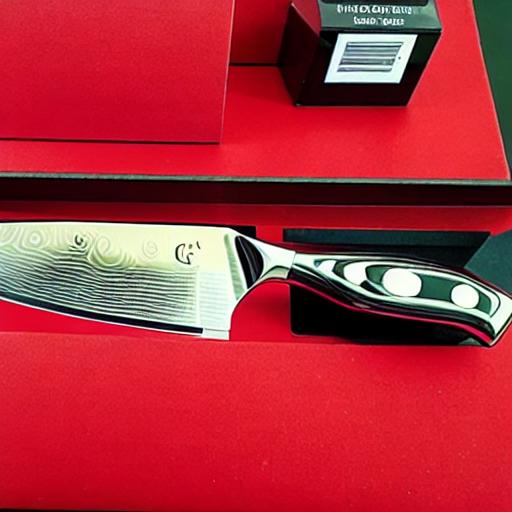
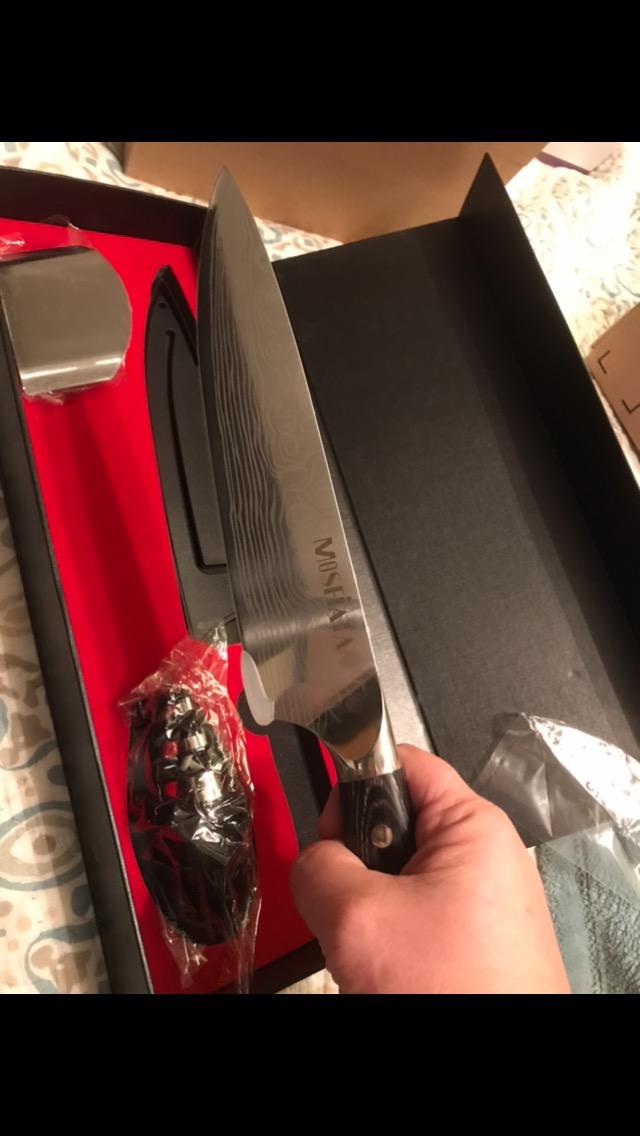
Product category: items_knife
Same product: no